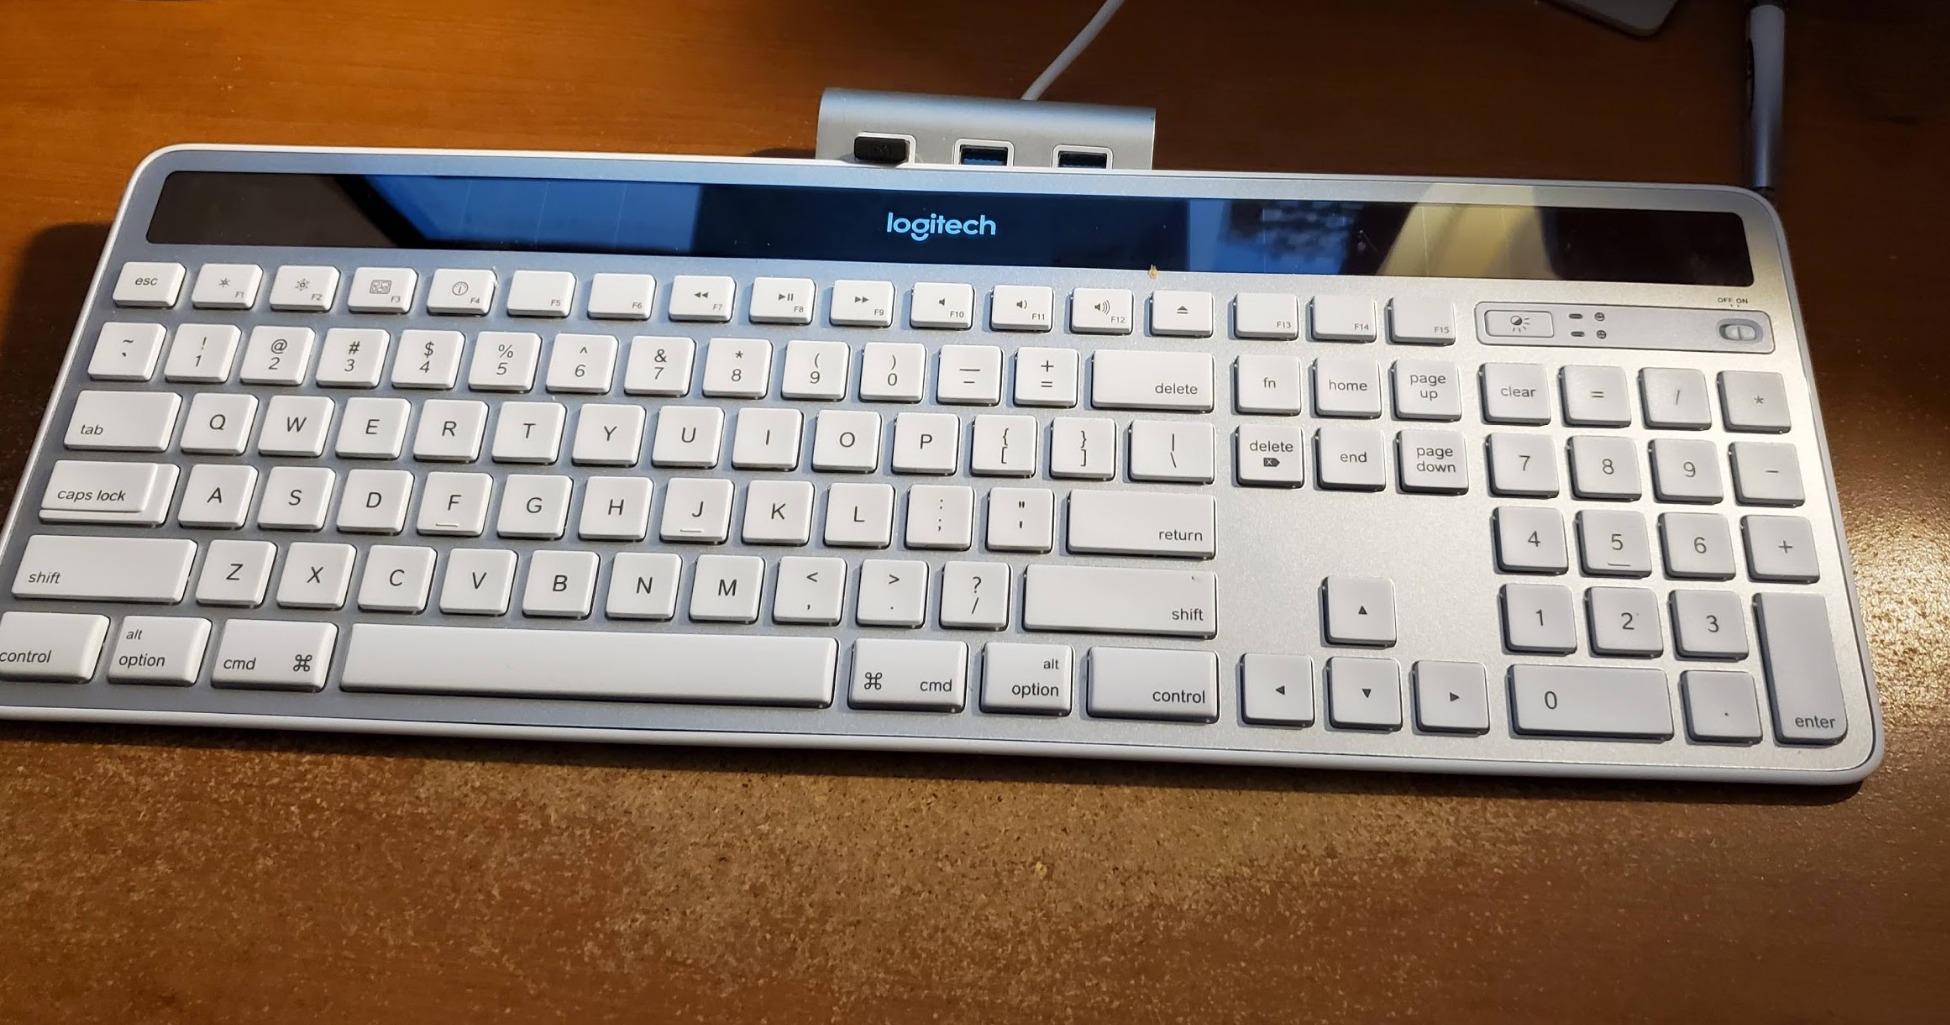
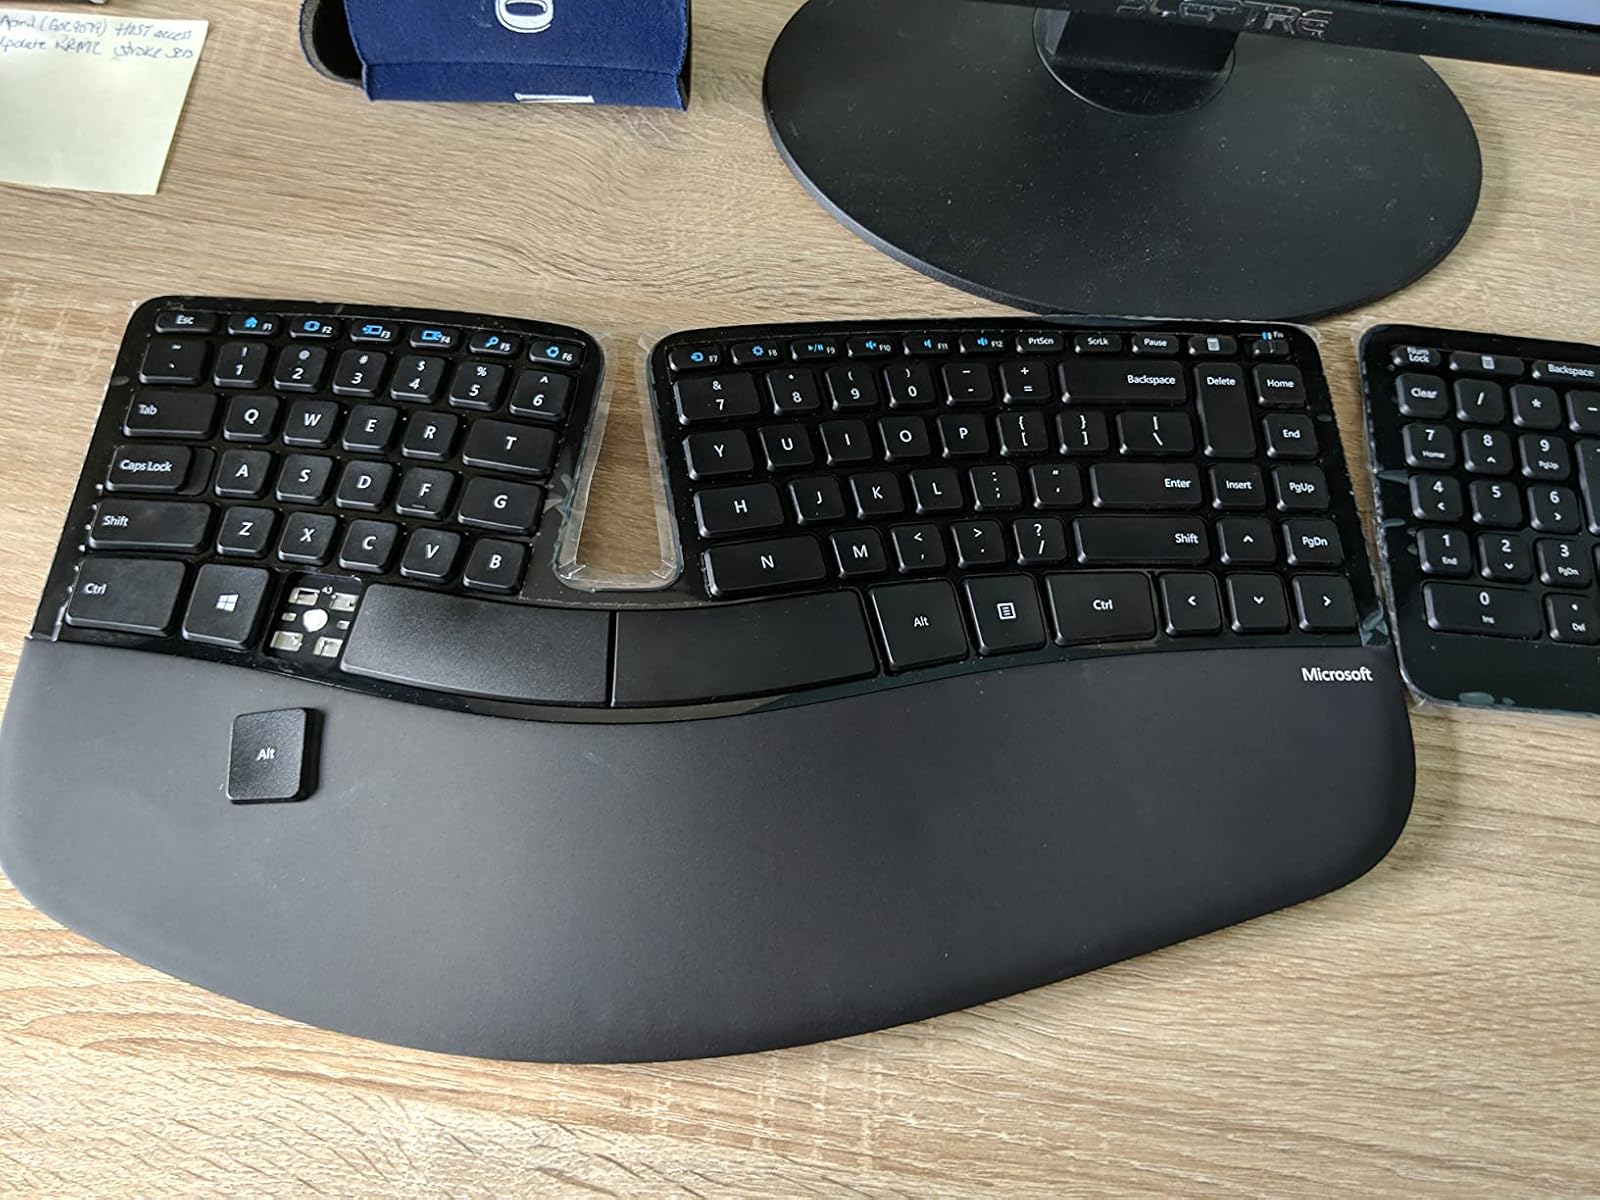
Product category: keyboard
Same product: no